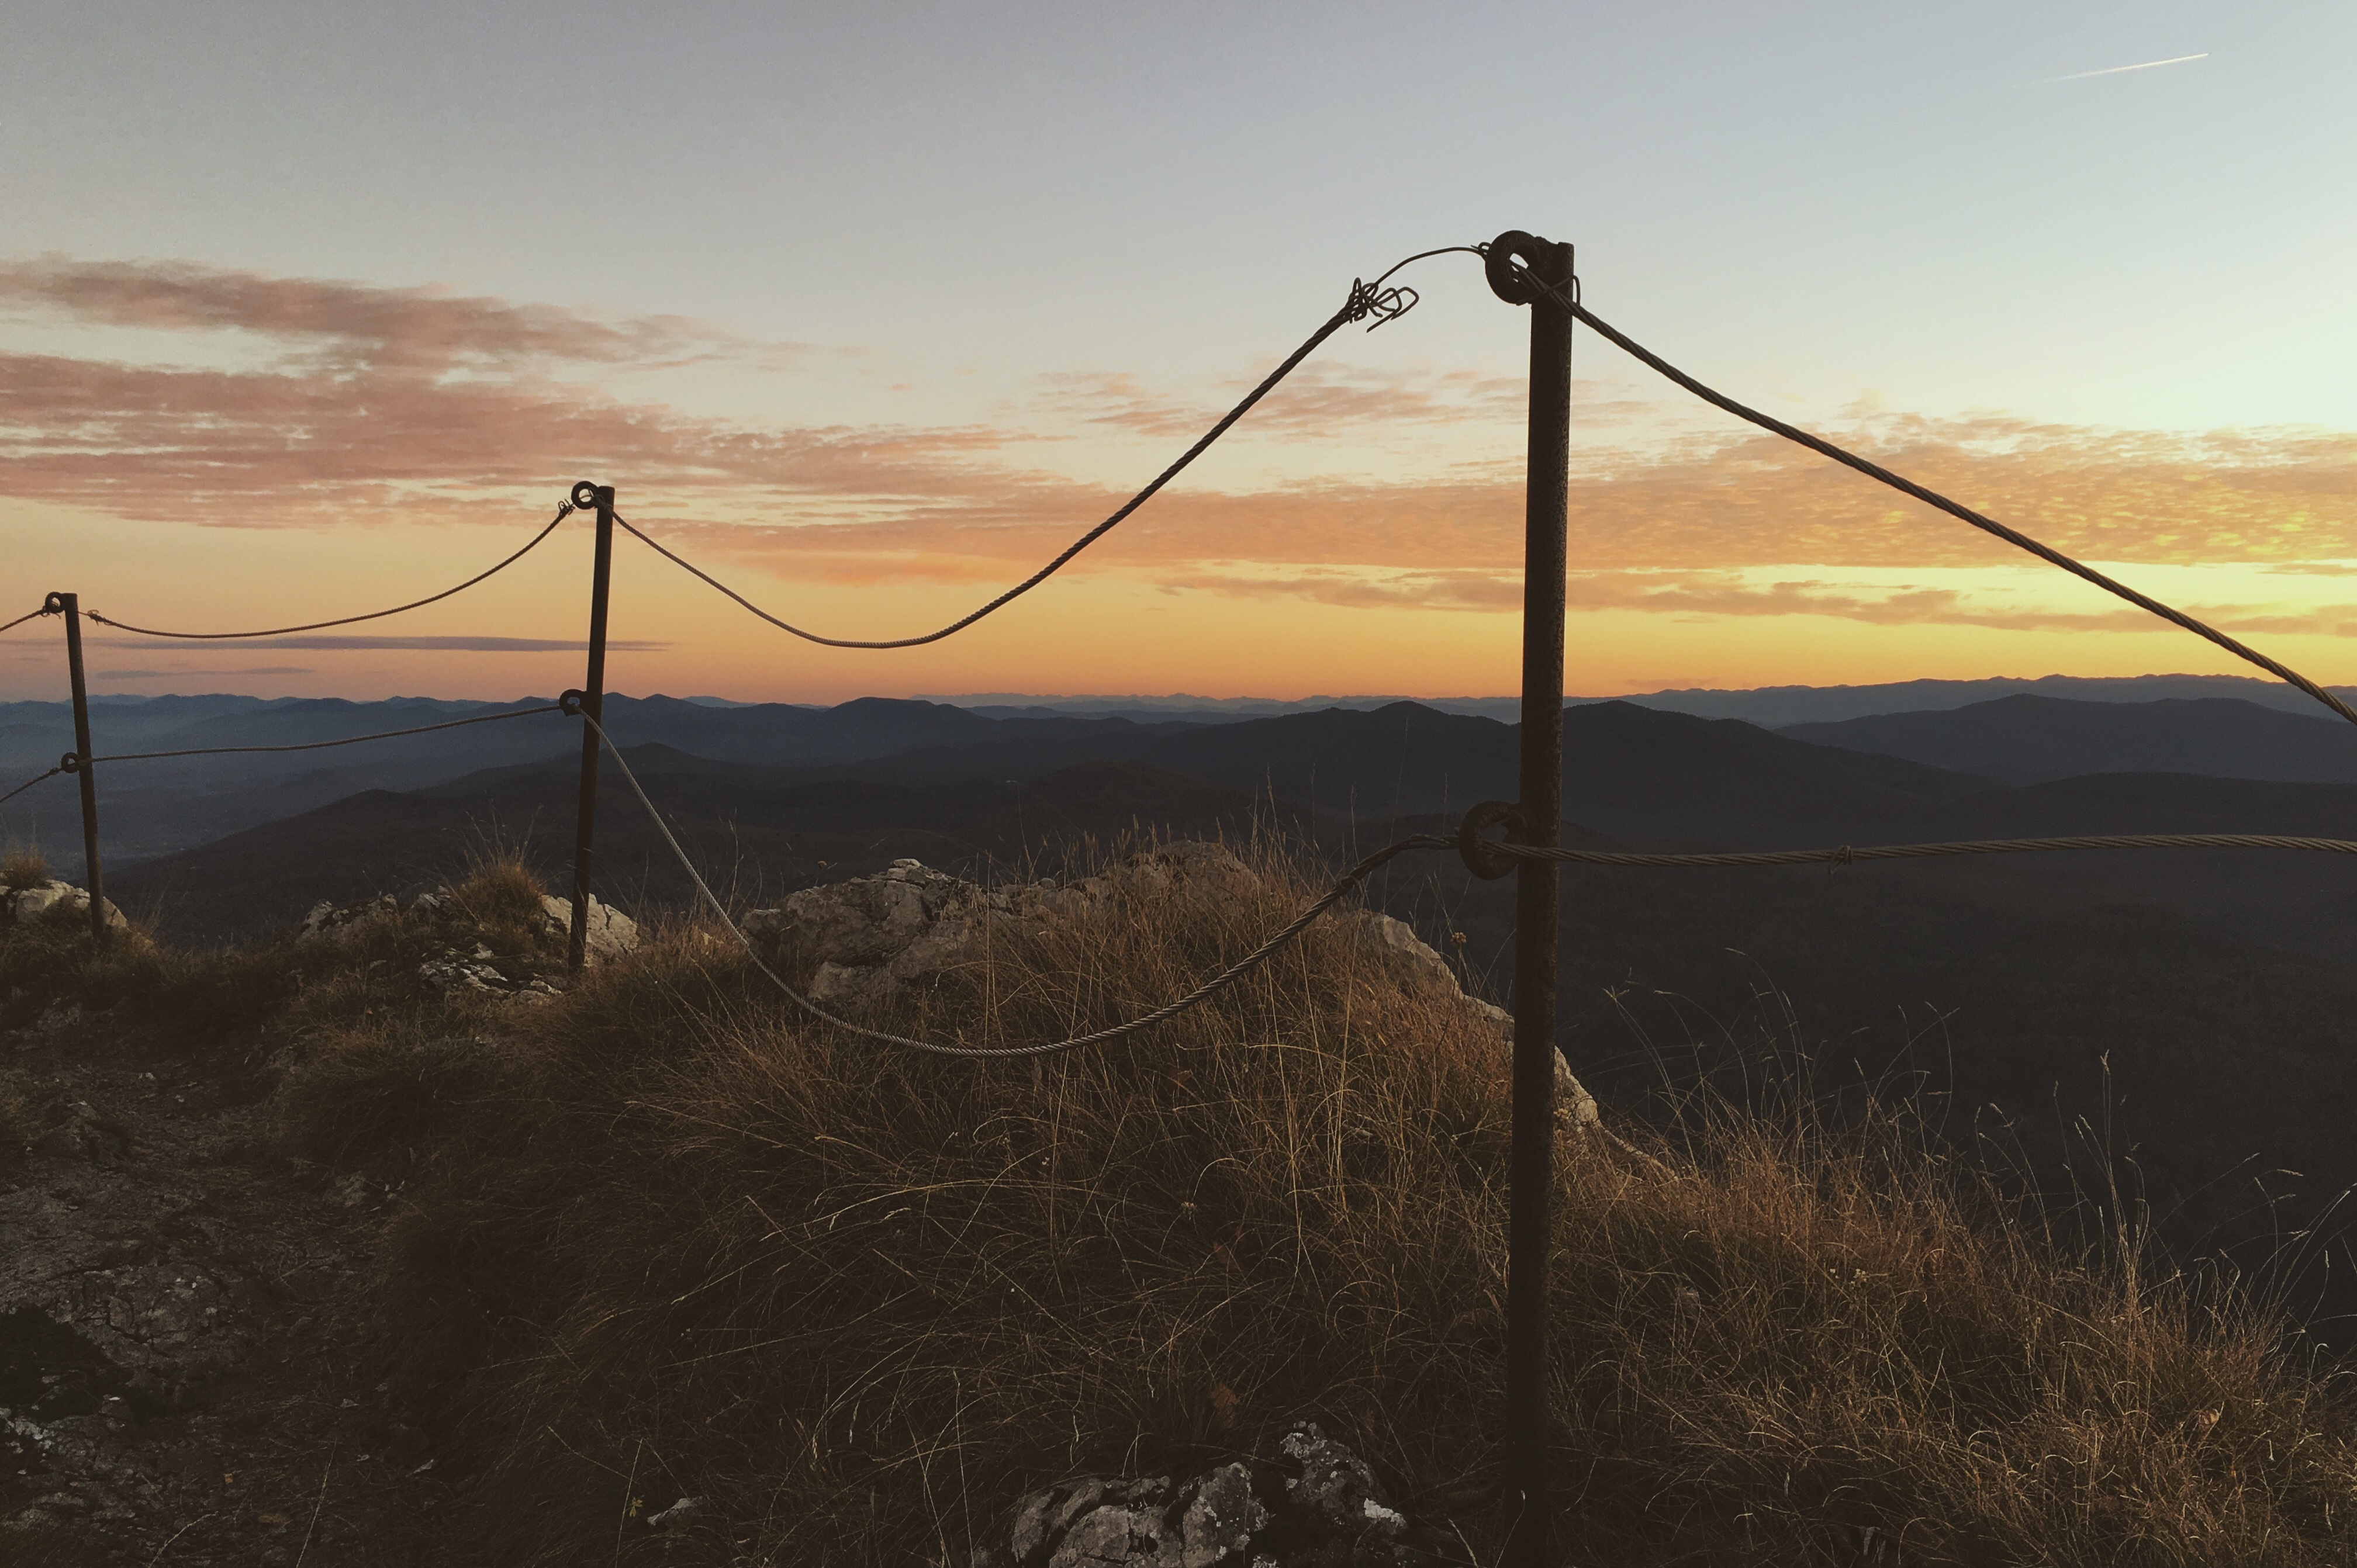
landscape, nature, horizon, mountain, cloud, sunrise, sunset, prairie, sunlight, morning, hill, wind, dawn, evening, agriculture, rural area, natural environment, atmospheric phenomenon